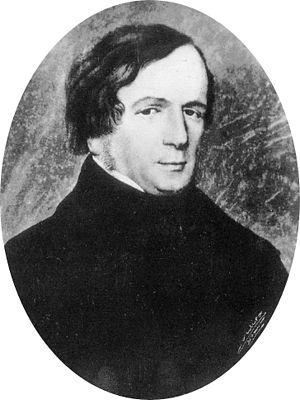
Le royaume de Sardaigne est la dénomination entre 1720 et 1861 des États de Savoie, un ancien État européen. Le titre de roi de Sardaigne est obtenu par les ducs de Savoie contre la cession forcée du royaume de Sicile à l'Autriche en 1720, conséquence du traité de Londres et de la paix de La Haye. Ce royaume est à l’origine de la fondation du royaume d'Italie et donc de l'Italie moderne, dirigée par la maison de Savoie. Dans l'historiographie française, ce royaume est souvent désigné, à tort, sous le nom de royaume de Piémont-Sardaigne, en raison du fait que sa capitale de facto était Turin, située dans la principauté de Piémont ; l'équivalent de l'italien regno sabaudo-sardo serait plutôt « royaume savoisien de Sardaigne ». L'appellation d'usage en français était États sardes, notamment en géographie, en commerce, en diplomatie et dans la presse. Les États sardes de terre-ferme en constituent la partie non-insulaire.
Vincenzo Gioberti, né à Turin le 4 avril 1801 et mort à Paris le 26 octobre 1852, est un philosophe et homme politique italien. C'est un des théoriciens et des acteurs du Risorgimento.